Joint Ground Based Air Defence Headquarters

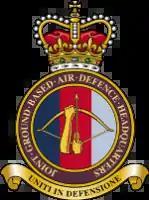
Joint Ground Based Air Defence Headquarters badge

The Joint Ground Based Air Defence Headquarters or JtGBAD HQ was a joint (non-deployable), force-generating British military formation under the operational command of RAF Air Command, sitting under No.1 Group. It was formed circa 2000 and disbanded in 2019 in favour of 7th Air Defence Group.